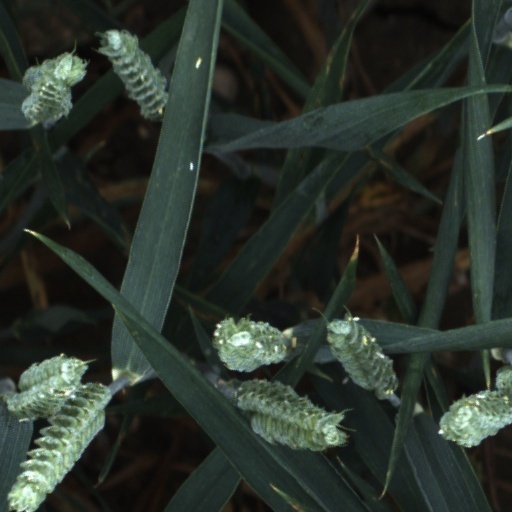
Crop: wheat